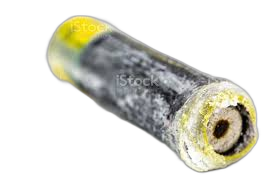
Waste category: battery